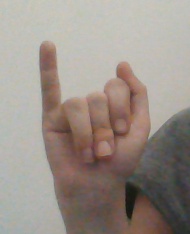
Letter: meem